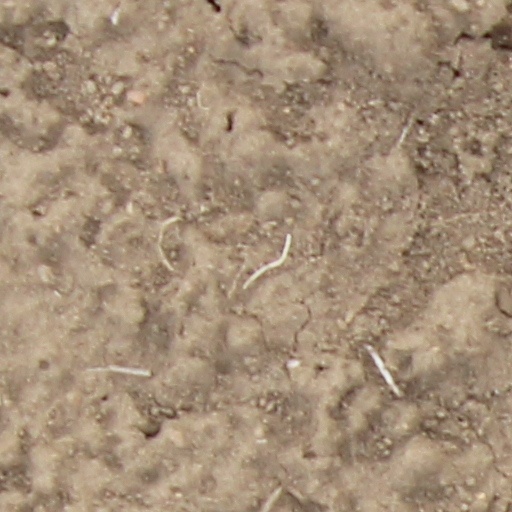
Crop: wheat